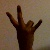
The image shows a hand gesture representing the number 7 in Indian Sign Language.